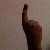
The image shows a hand gesture representing the number 1 in Indian Sign Language.